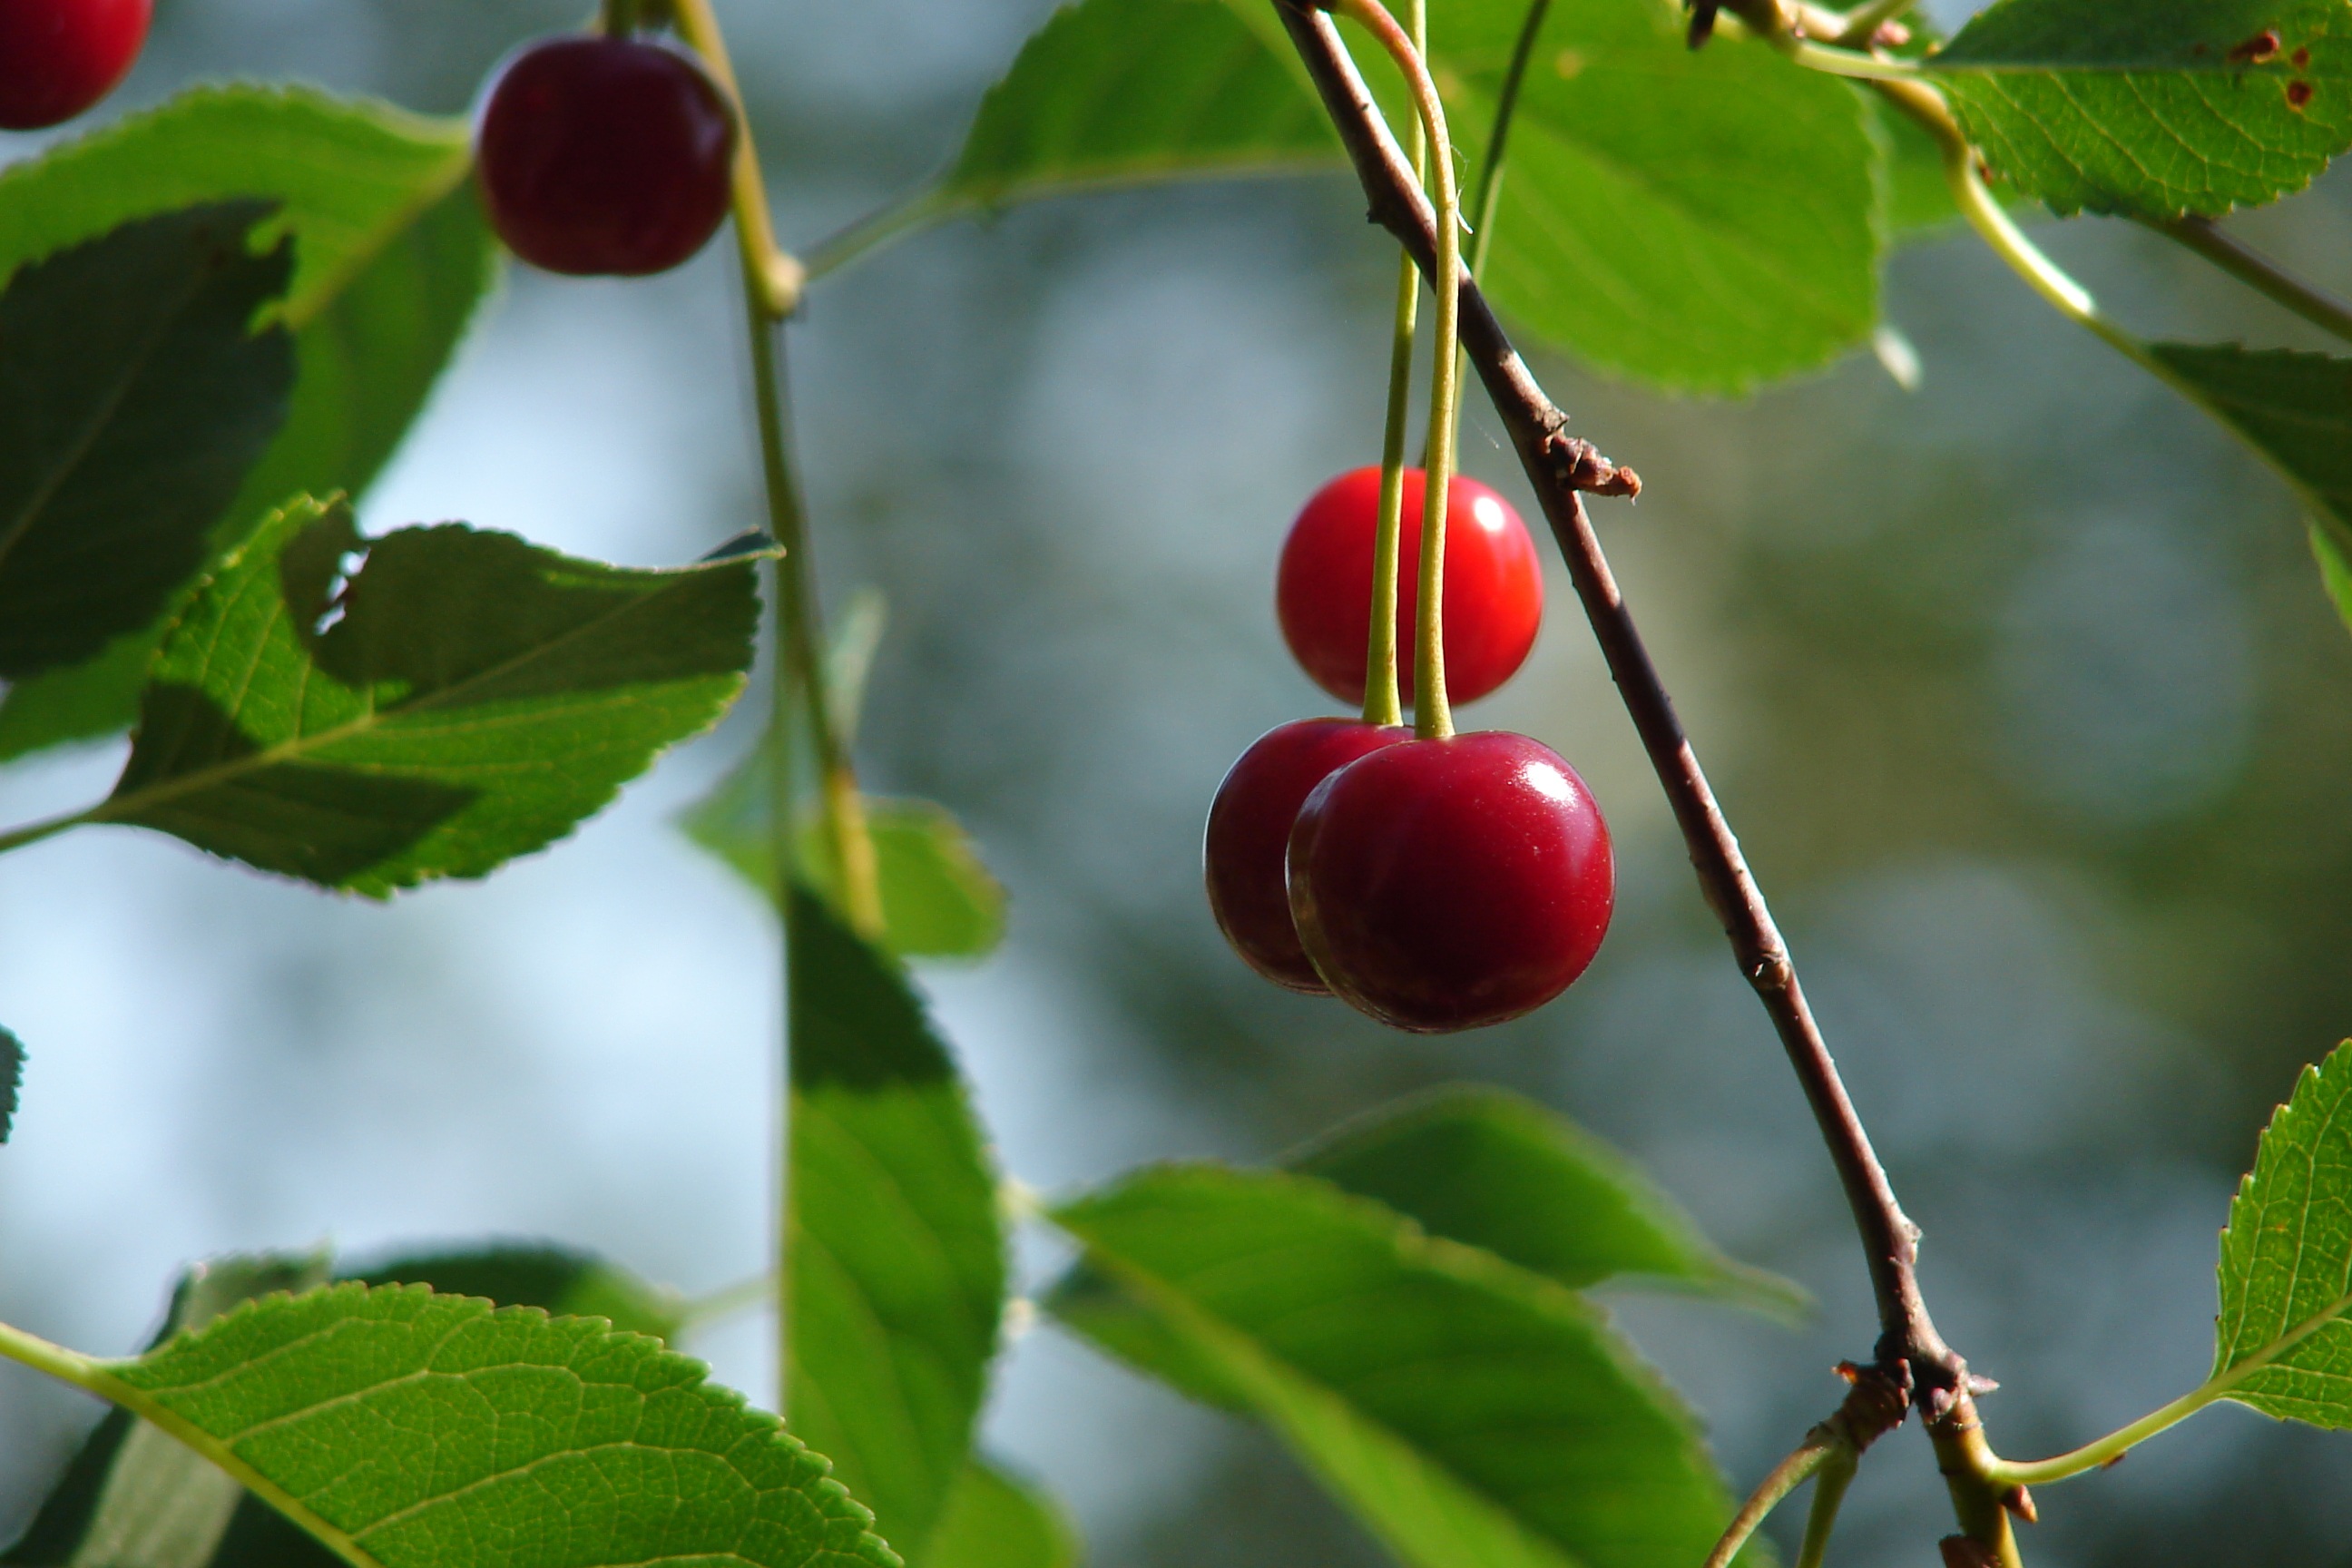
tree, branch, plant, fruit, berry, leaf, flower, summer, food, produce, closeup, shrub, cherry, rose hip, flowering plant, rose family, acerola, malpighia, damson, land plant, rose order